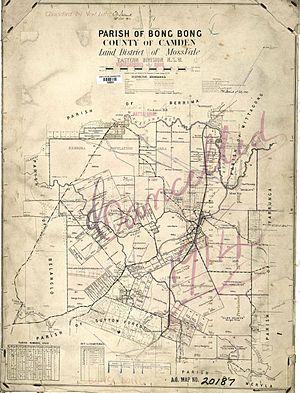
La paroisse de Bong Bong est une paroisse dans le comté de Camden des Southern Highlands en Nouvelle-Galles du Sud, Australie. Moss Vale est la ville la plus importante.